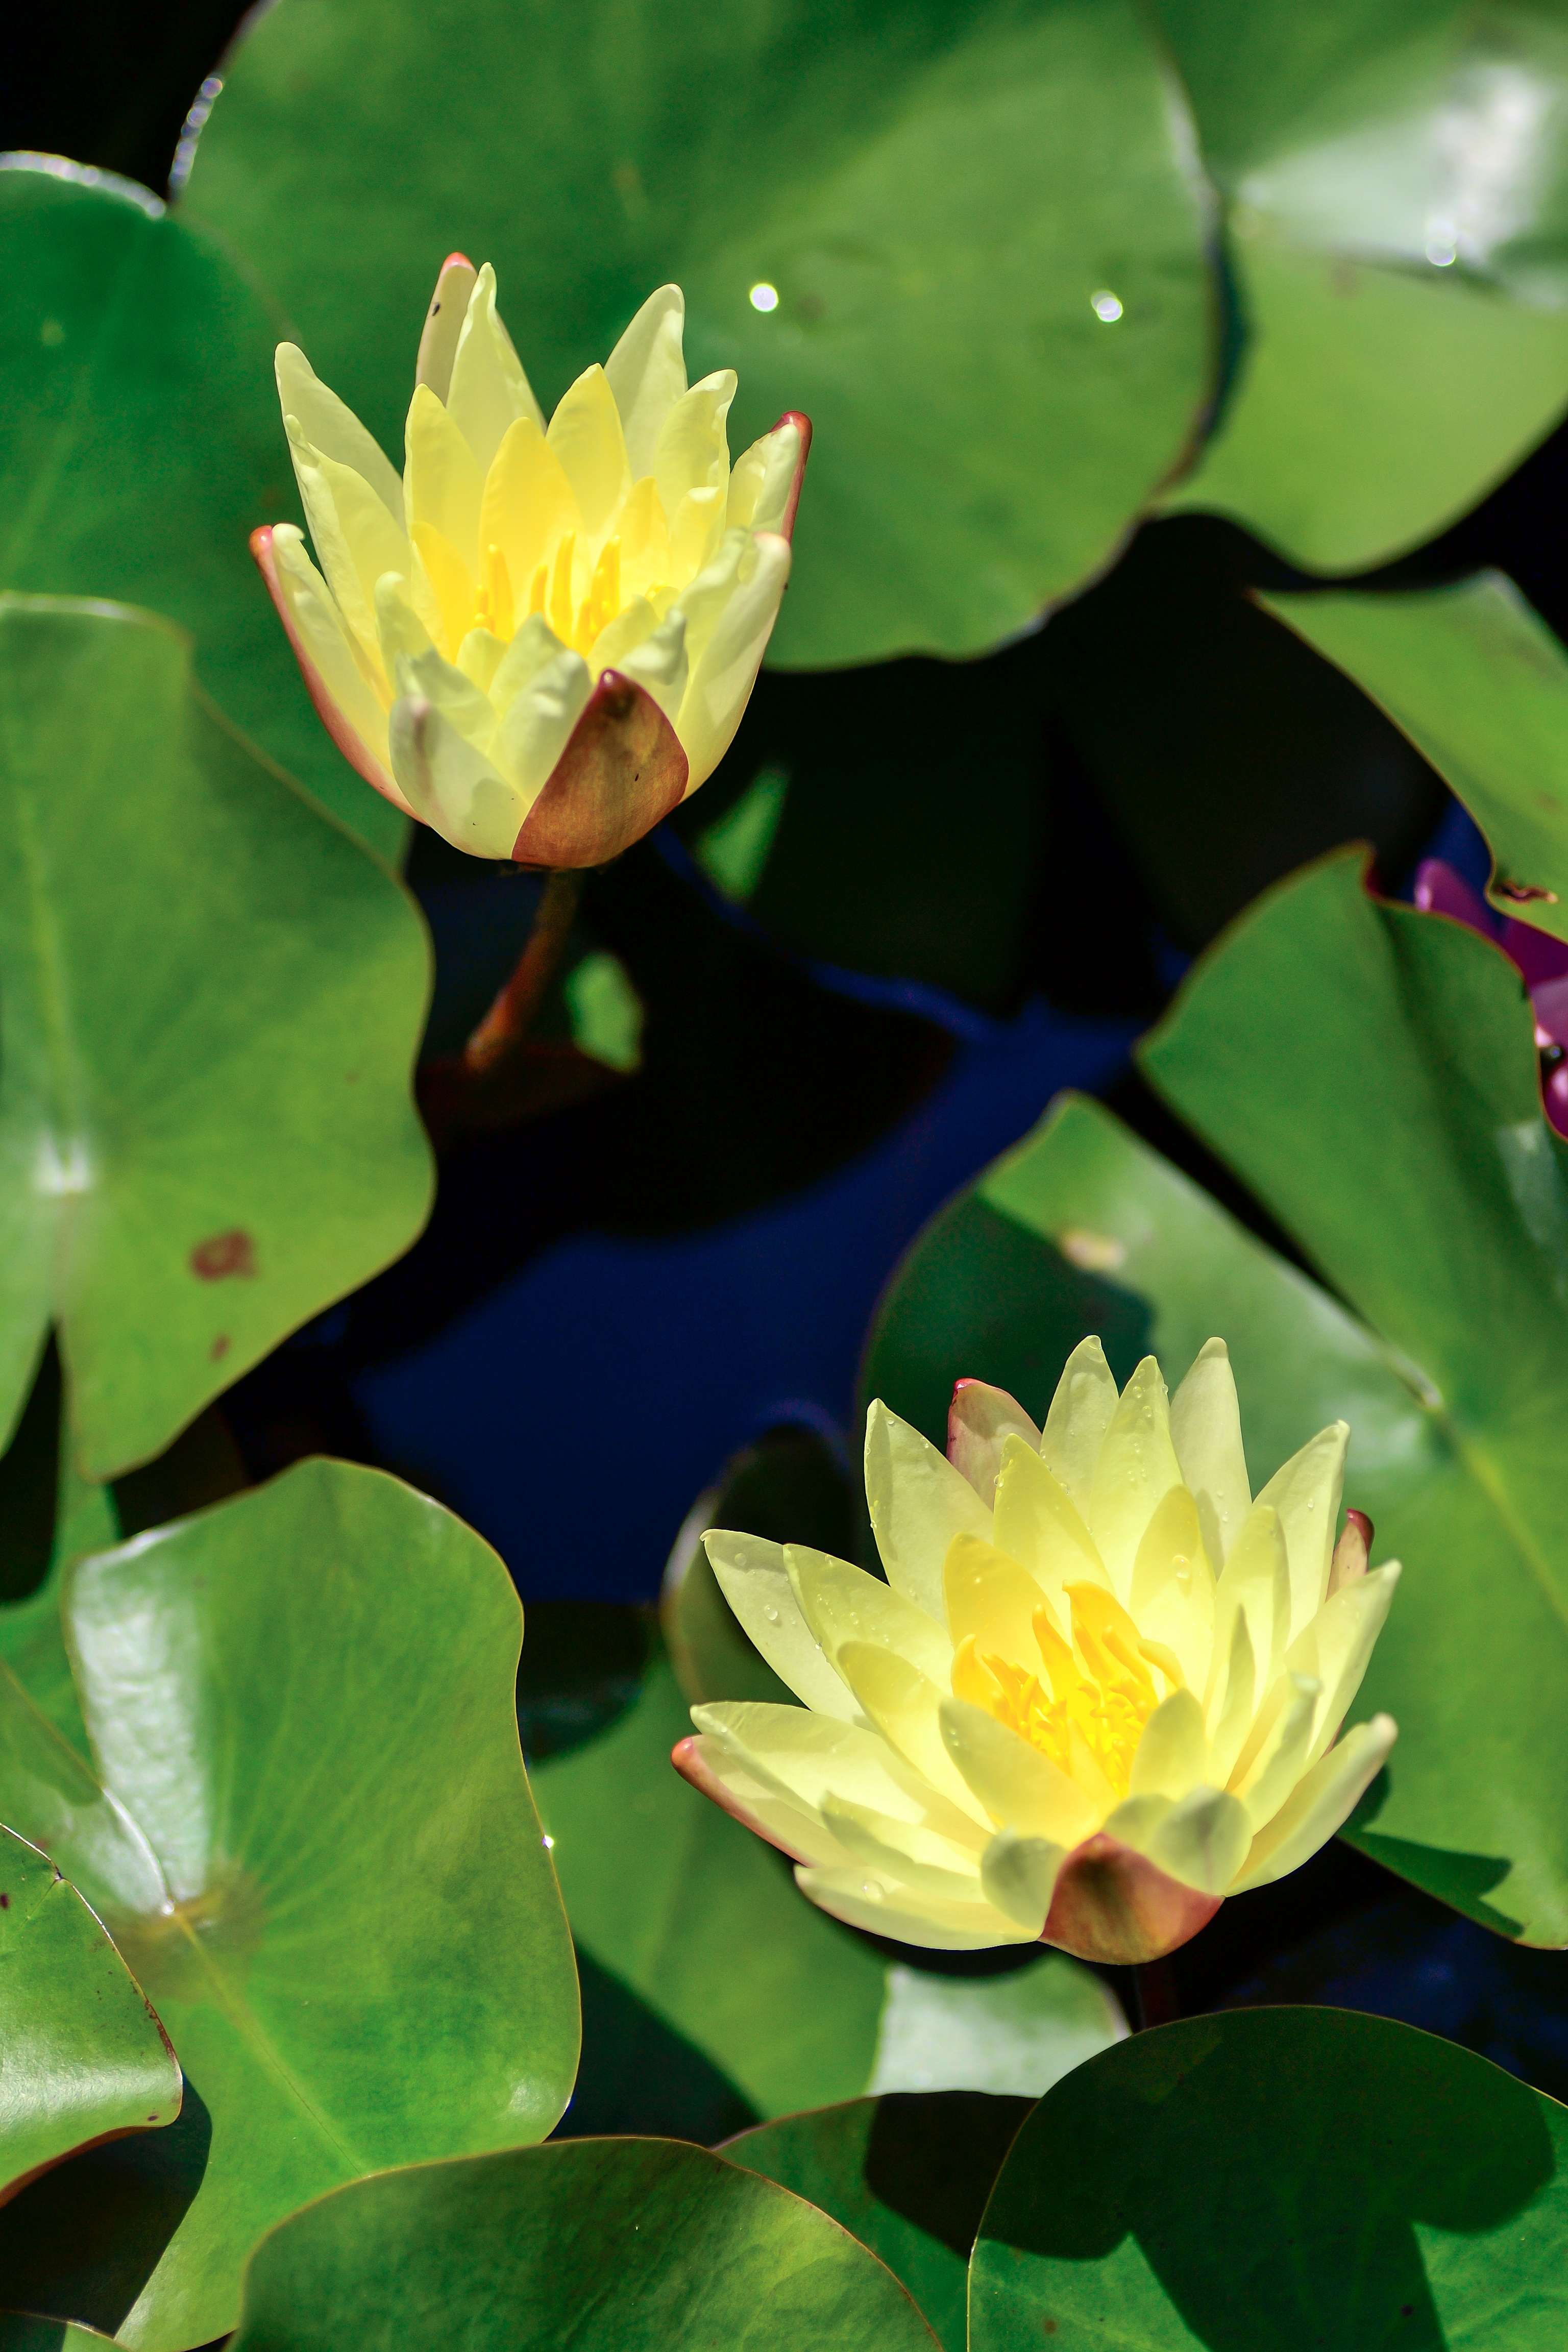
plant, leaf, flower, petal, pond, green, natural, botany, yellow, japan, sacred lotus, aquatic plant, flora, water lily, flowers, lotus, lily, waterside, huang, macro photography, flowering plant, in the early summer, plant stem, land plant, lotus family, proteales